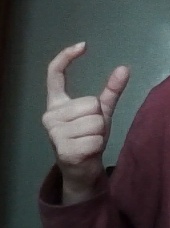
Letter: nun